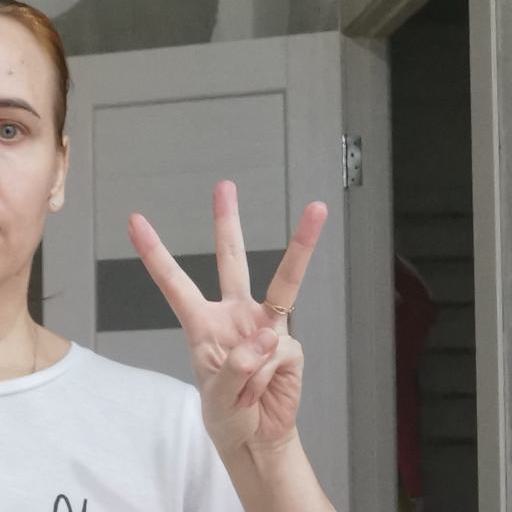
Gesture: three